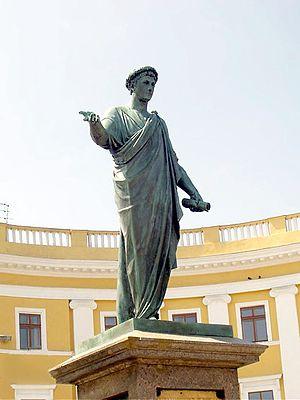
Ivan Petrovitch Martos est un sculpteur russe.
Armand-Emmanuel-Sophie-Septimanie de Vignerot du Plessis, duc de Richelieu, est un officier, diplomate et homme politique français, né à Paris le 25 septembre 1766 et mort dans la même ville le 17 mai 1822.